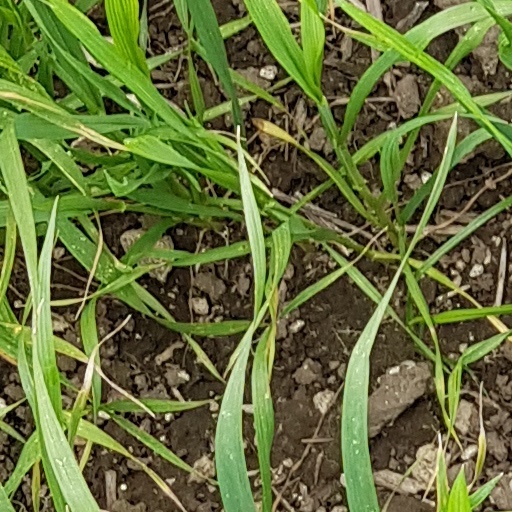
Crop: wheat